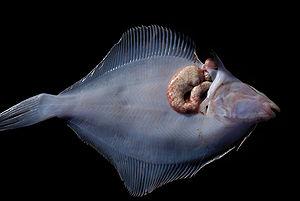
Cette page a pour objet de présenter un arbre phylogénétique des Microsporidia, c'est-à-dire un cladogramme mettant en lumière les relations de parenté existant entre leurs différents groupes, telles que les dernières analyses reconnues les proposent. Ce n'est qu'une possibilité, et les principaux débats qui subsistent au sein de la communauté scientifique sont brièvement présentés ci-dessous, avant la bibliographie.